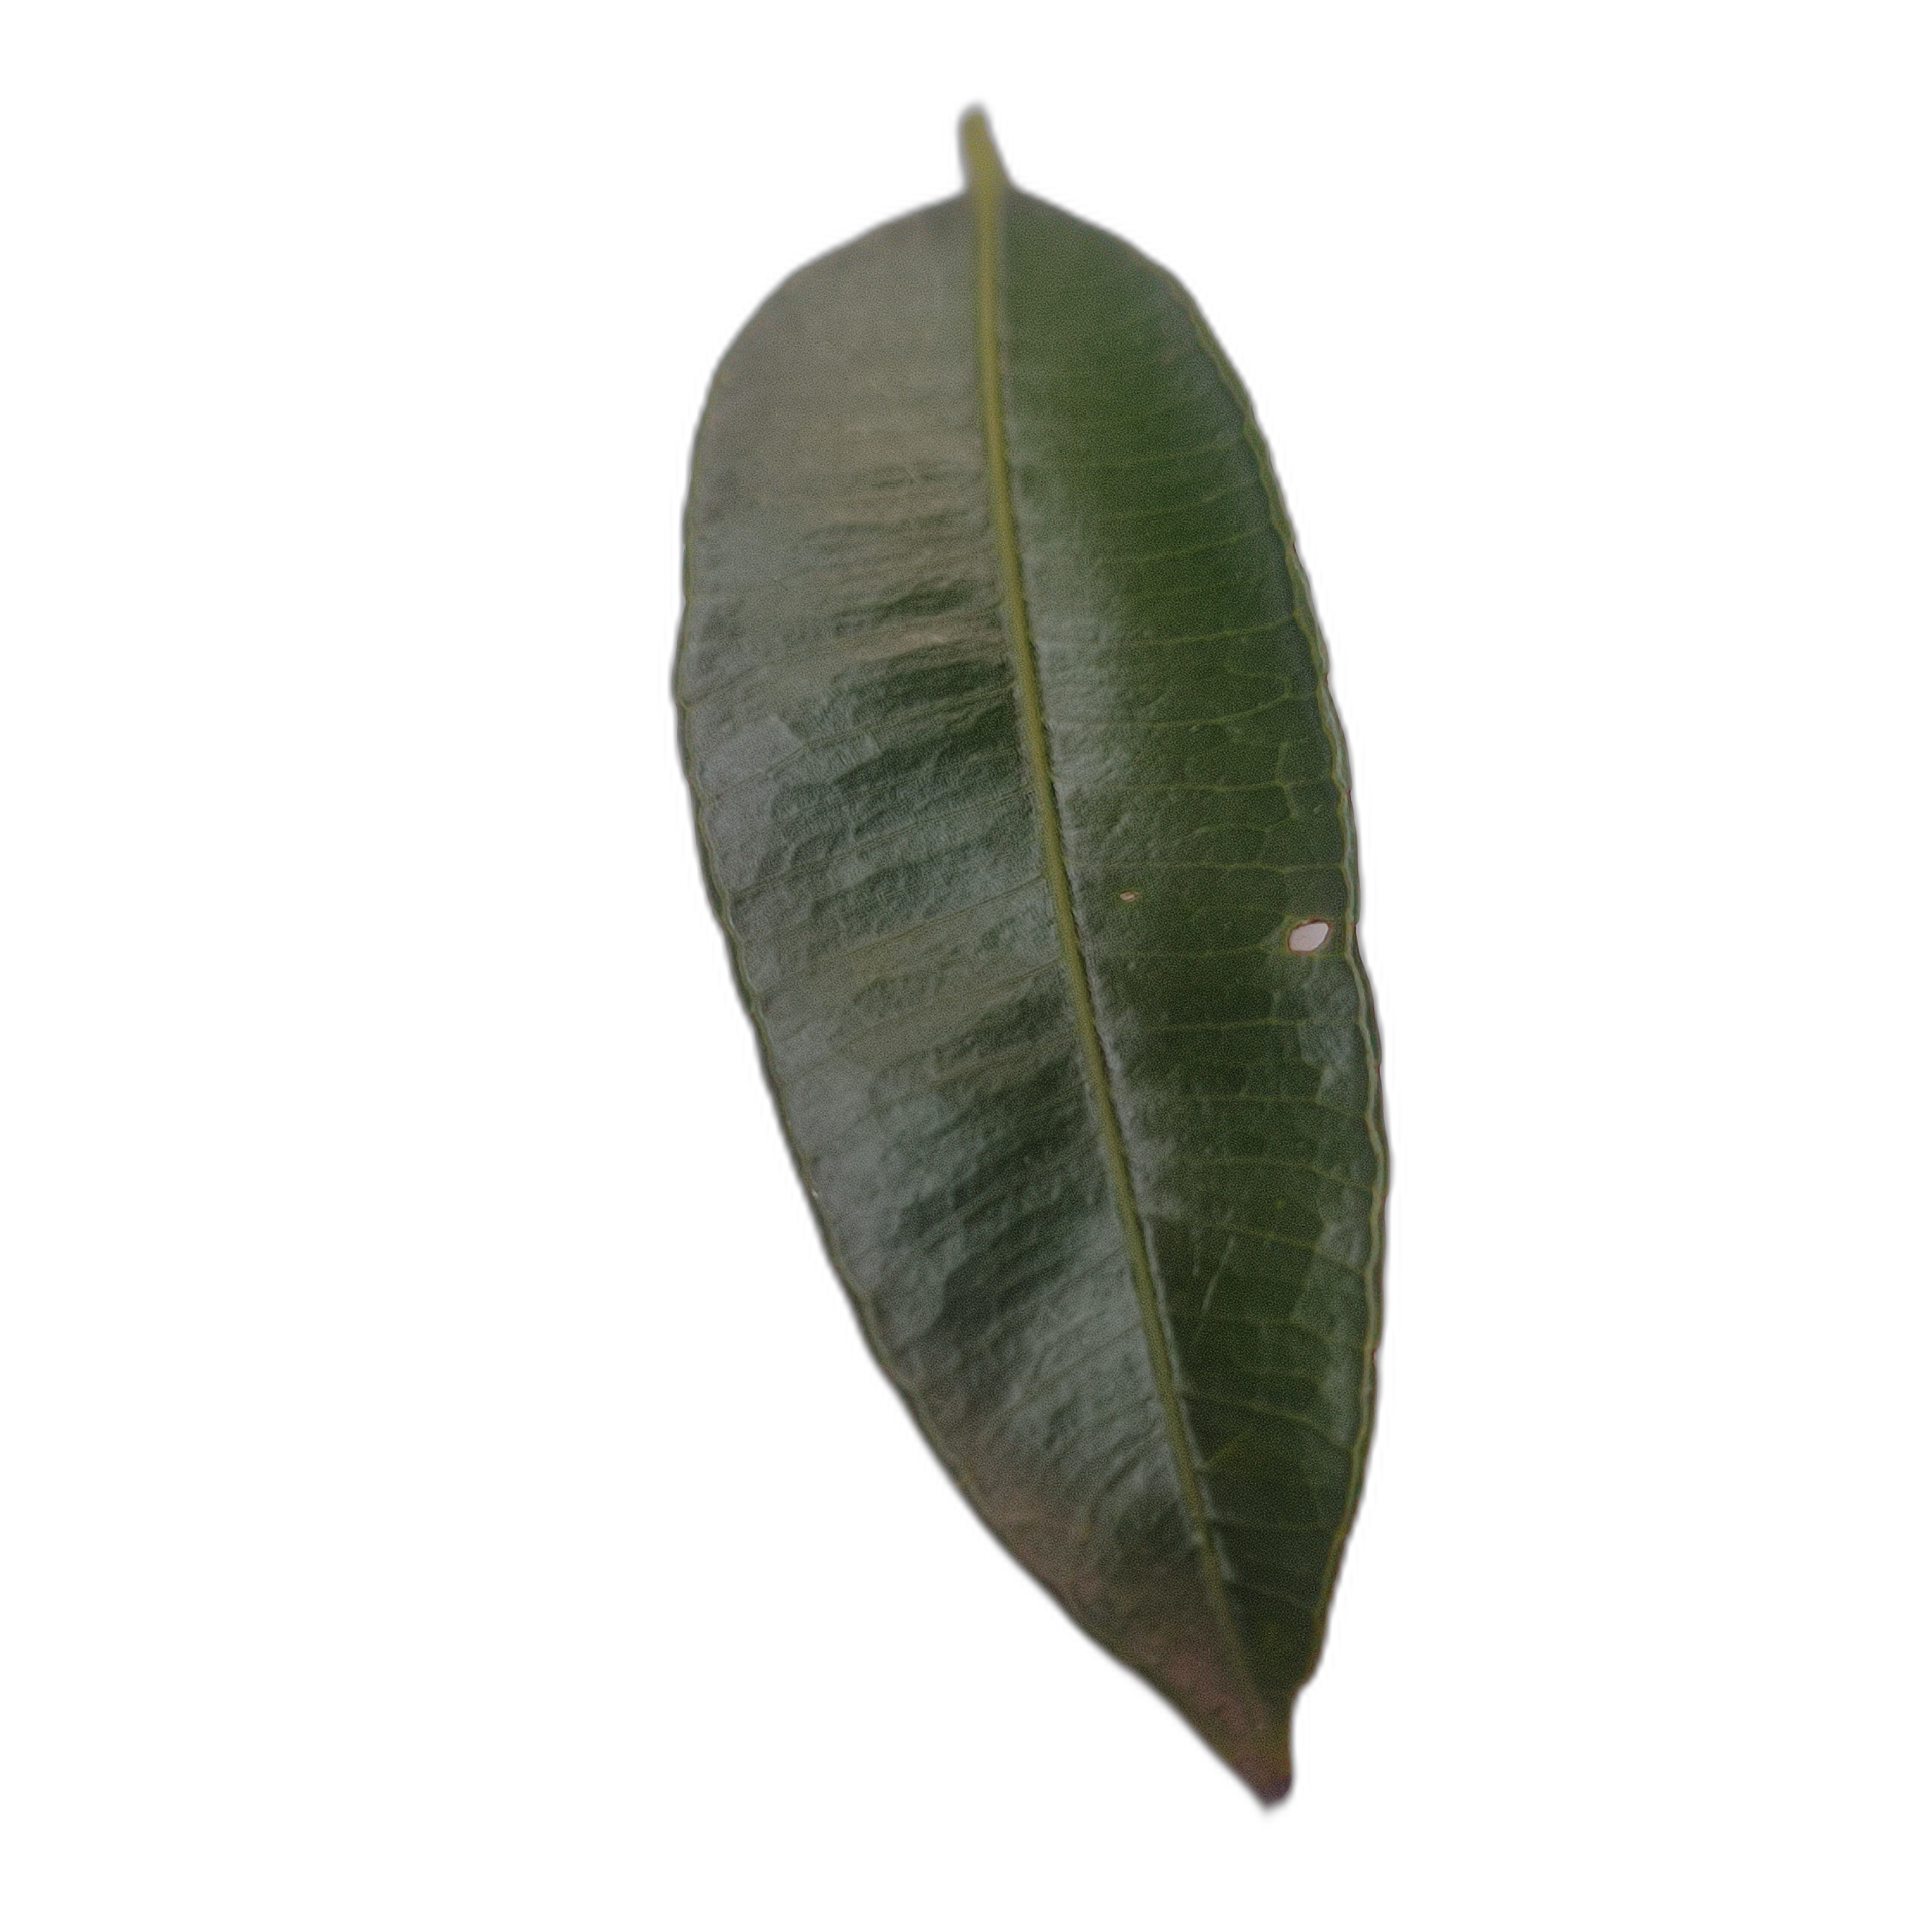
Label: healthy